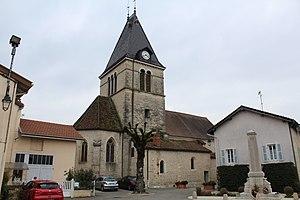
Église Saint-Marcel de Tossiat.